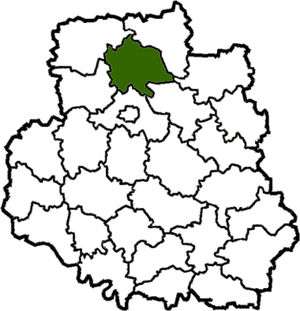
Le raïon de Kalynivka est une subdivision administrative de l'oblast de Vinnytsia, dans l'Ouest de l'Ukraine. Son centre administratif est la ville de Kalynivka.